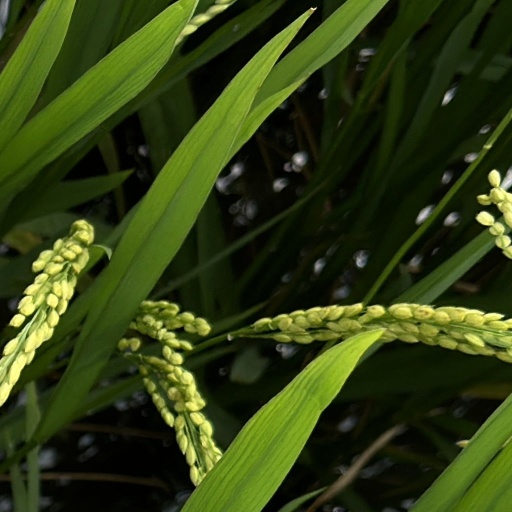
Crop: rice